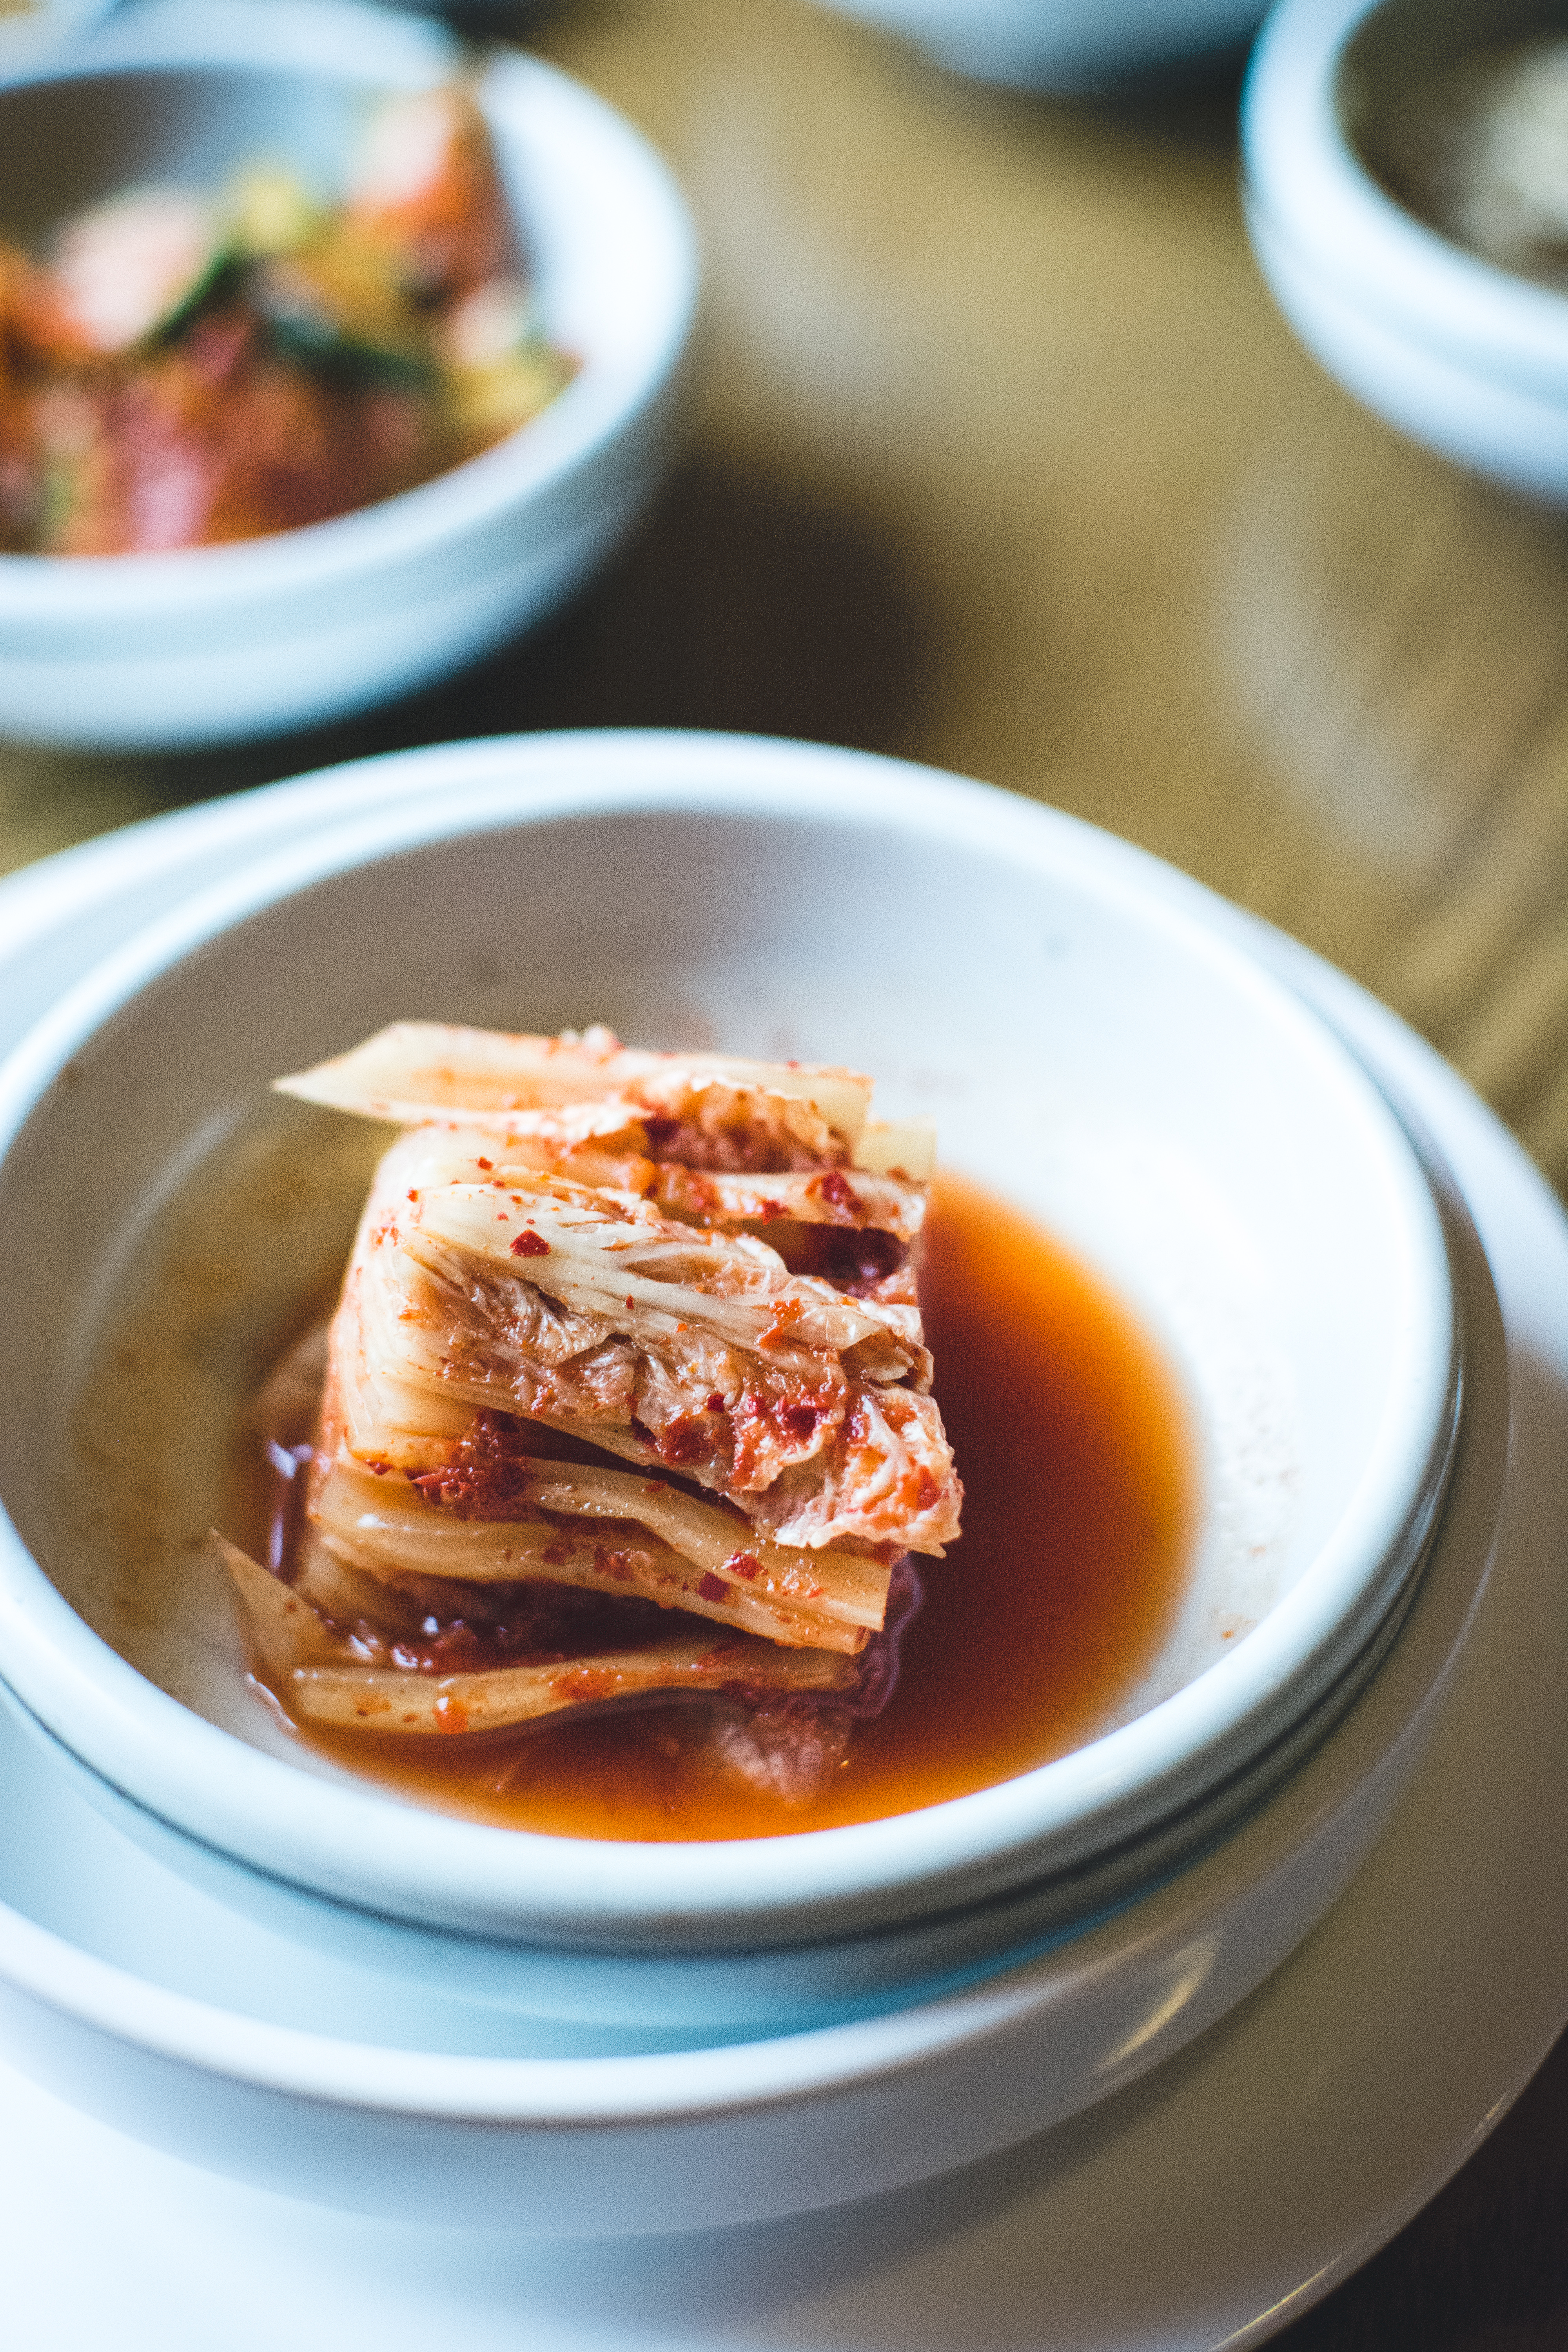
dish, food, cuisine, ingredient, produce, side dish, appetizer, recipe, kimchi, asam pedas, gravy, korean food